Russel Erskine Hotel

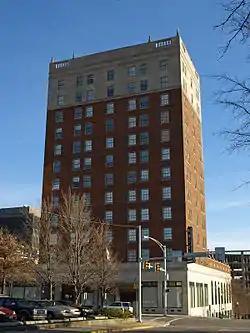

The Russel Erskine Hotel is an apartment building and former hotel in Huntsville, Alabama. It was named after Albert Russel Erskine. It was added to the National Register of Historic Places in 1980. The building currently houses apartments.